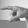
ASL letter: P